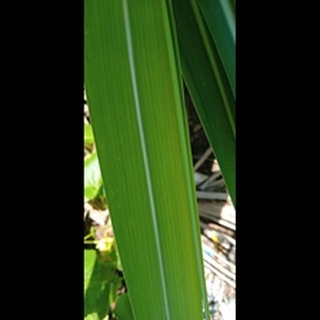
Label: healthy_sugarcane